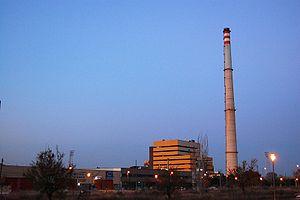
Cubelles est une commune de la province de Barcelone, en Catalogne, en Espagne, dans la comarque du Garraf. Elle est située à 50 km de Barcelone et 40 km de Tarragone.